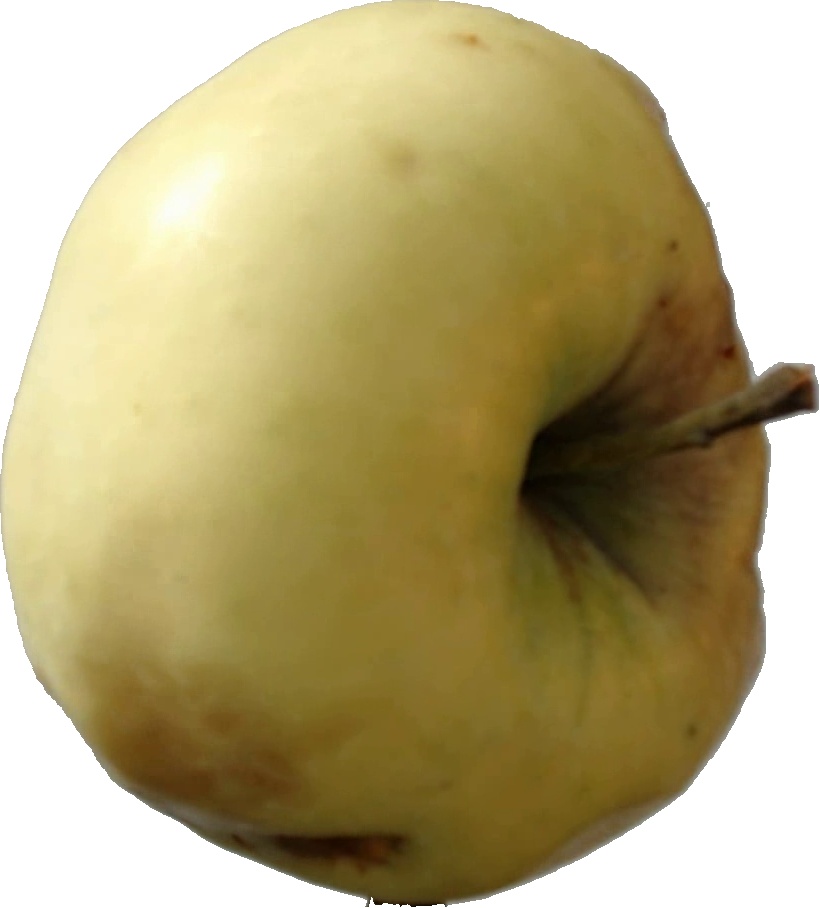
Label: apple_hit_1